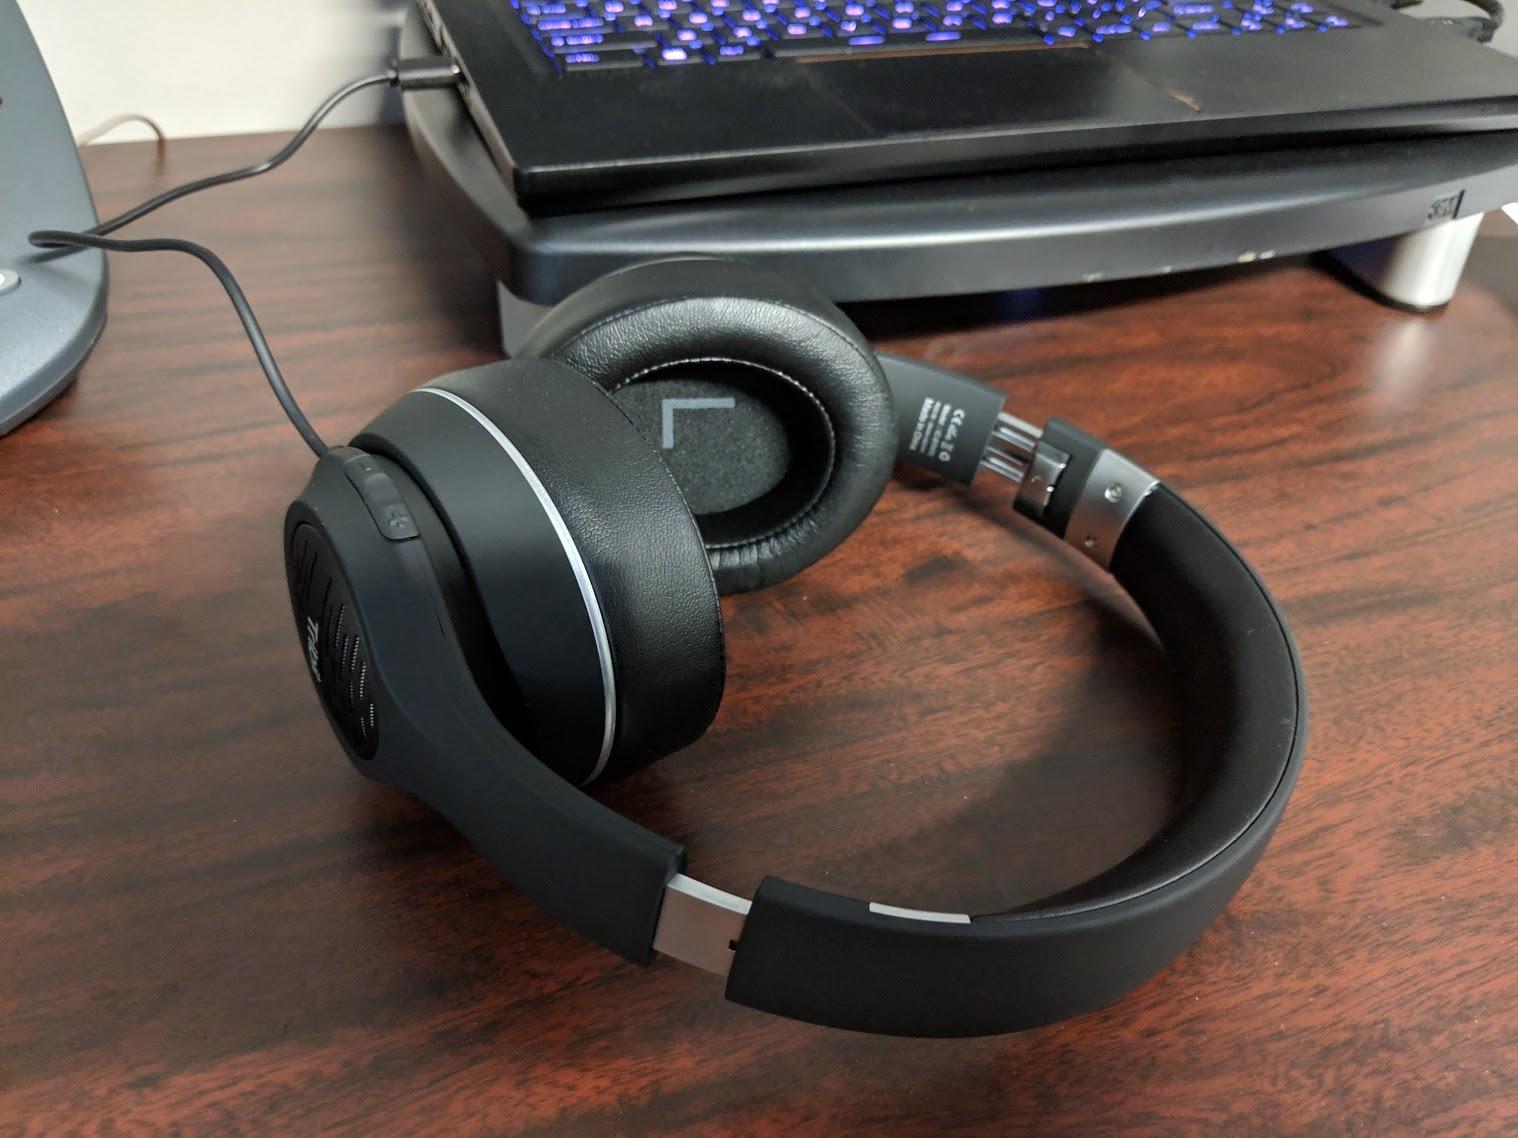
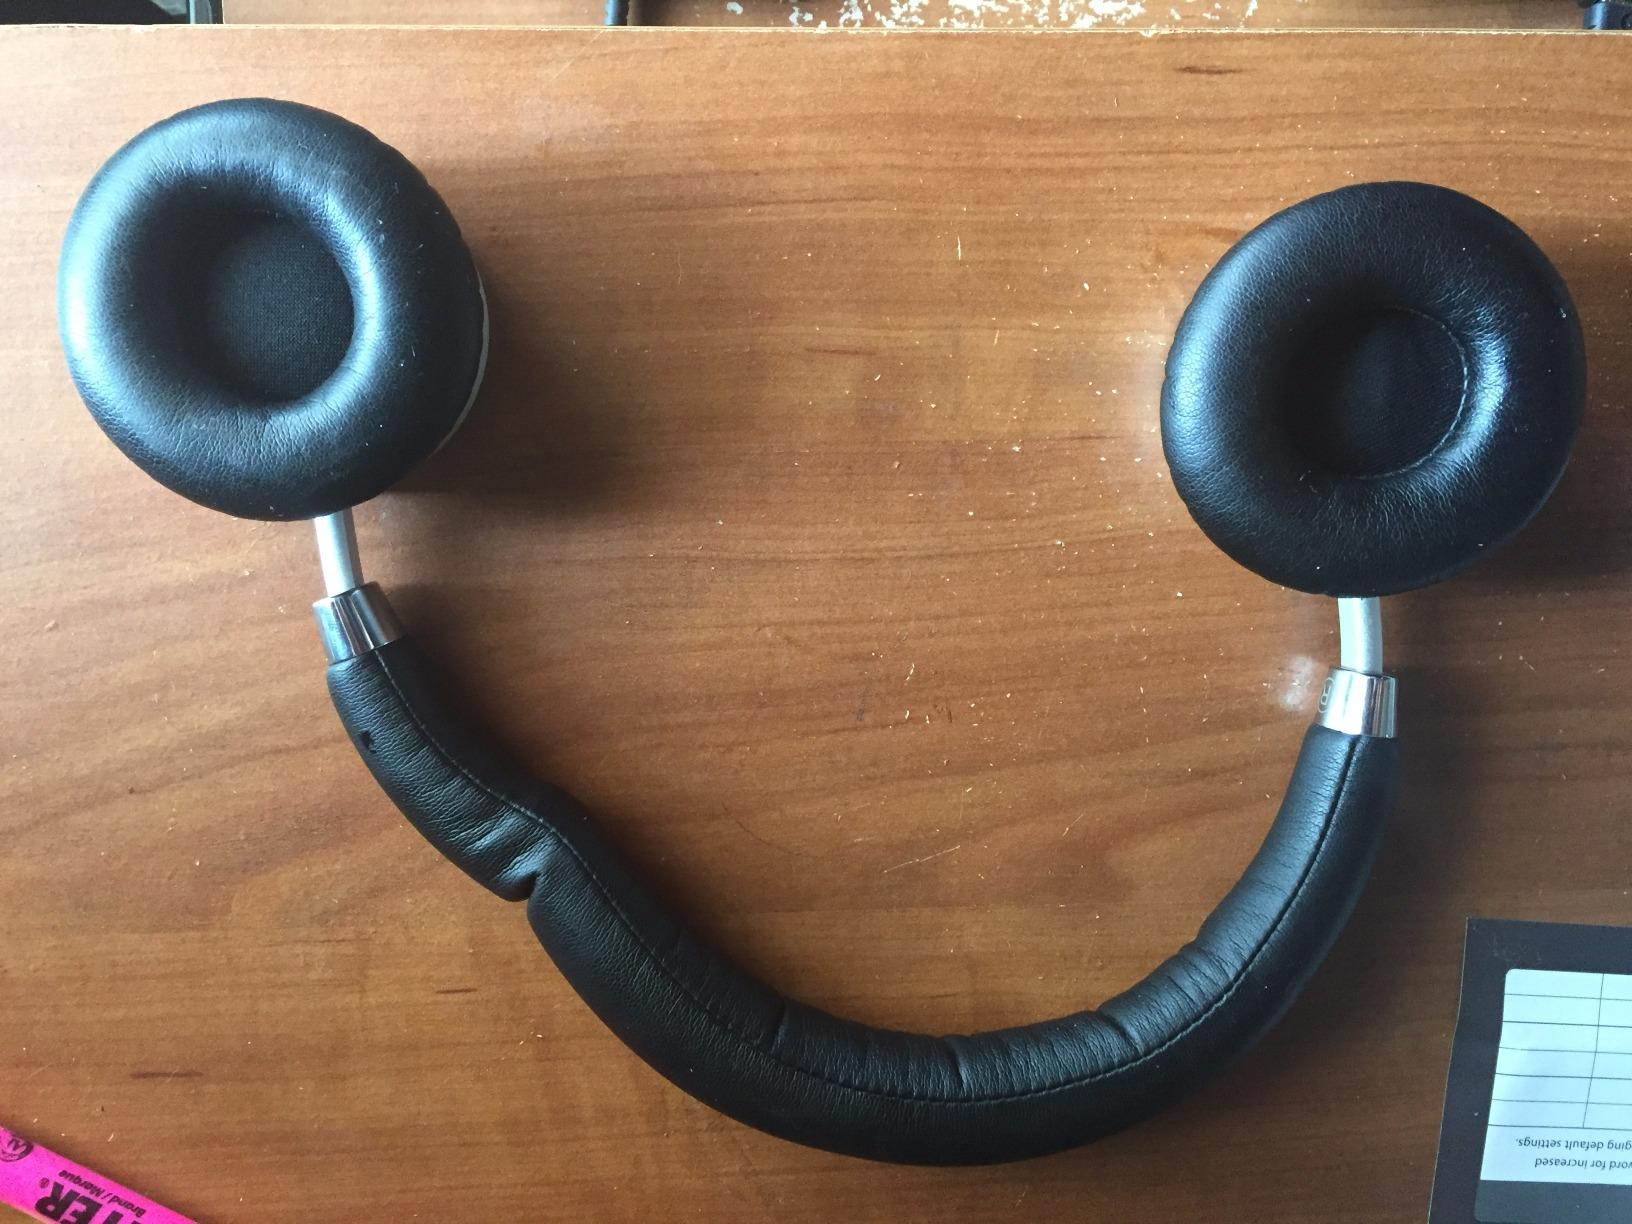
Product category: headphones
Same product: no